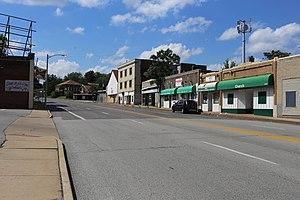
Pine Lawn est une ville de la proche banlieue de Saint-Louis, dans le comté de Saint-Louis, dans le Missouri, aux États-Unis. Située à l'est du comté, elle est incorporée en 1947.